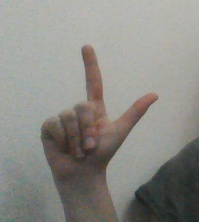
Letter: laam